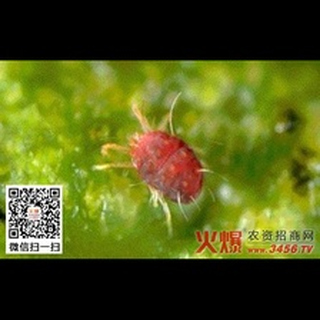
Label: wheat_mite